Tris(trimethylsilyl)phosphine

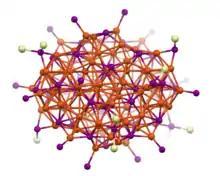
Copper phosphide cluster CuP{P(SiMe)}(PEt) with C and H atoms omitted for clarity (red=Cu, purple=P, tan=Si). Tris(trimethylsilyl)phosphine the reagent used to install the phosphide ligands.

Treatment of certain acyl chlorides with tris(trimethylsilyl)phosphine gives phosphaalkynes, one example being tert-butylphosphaacetylene.